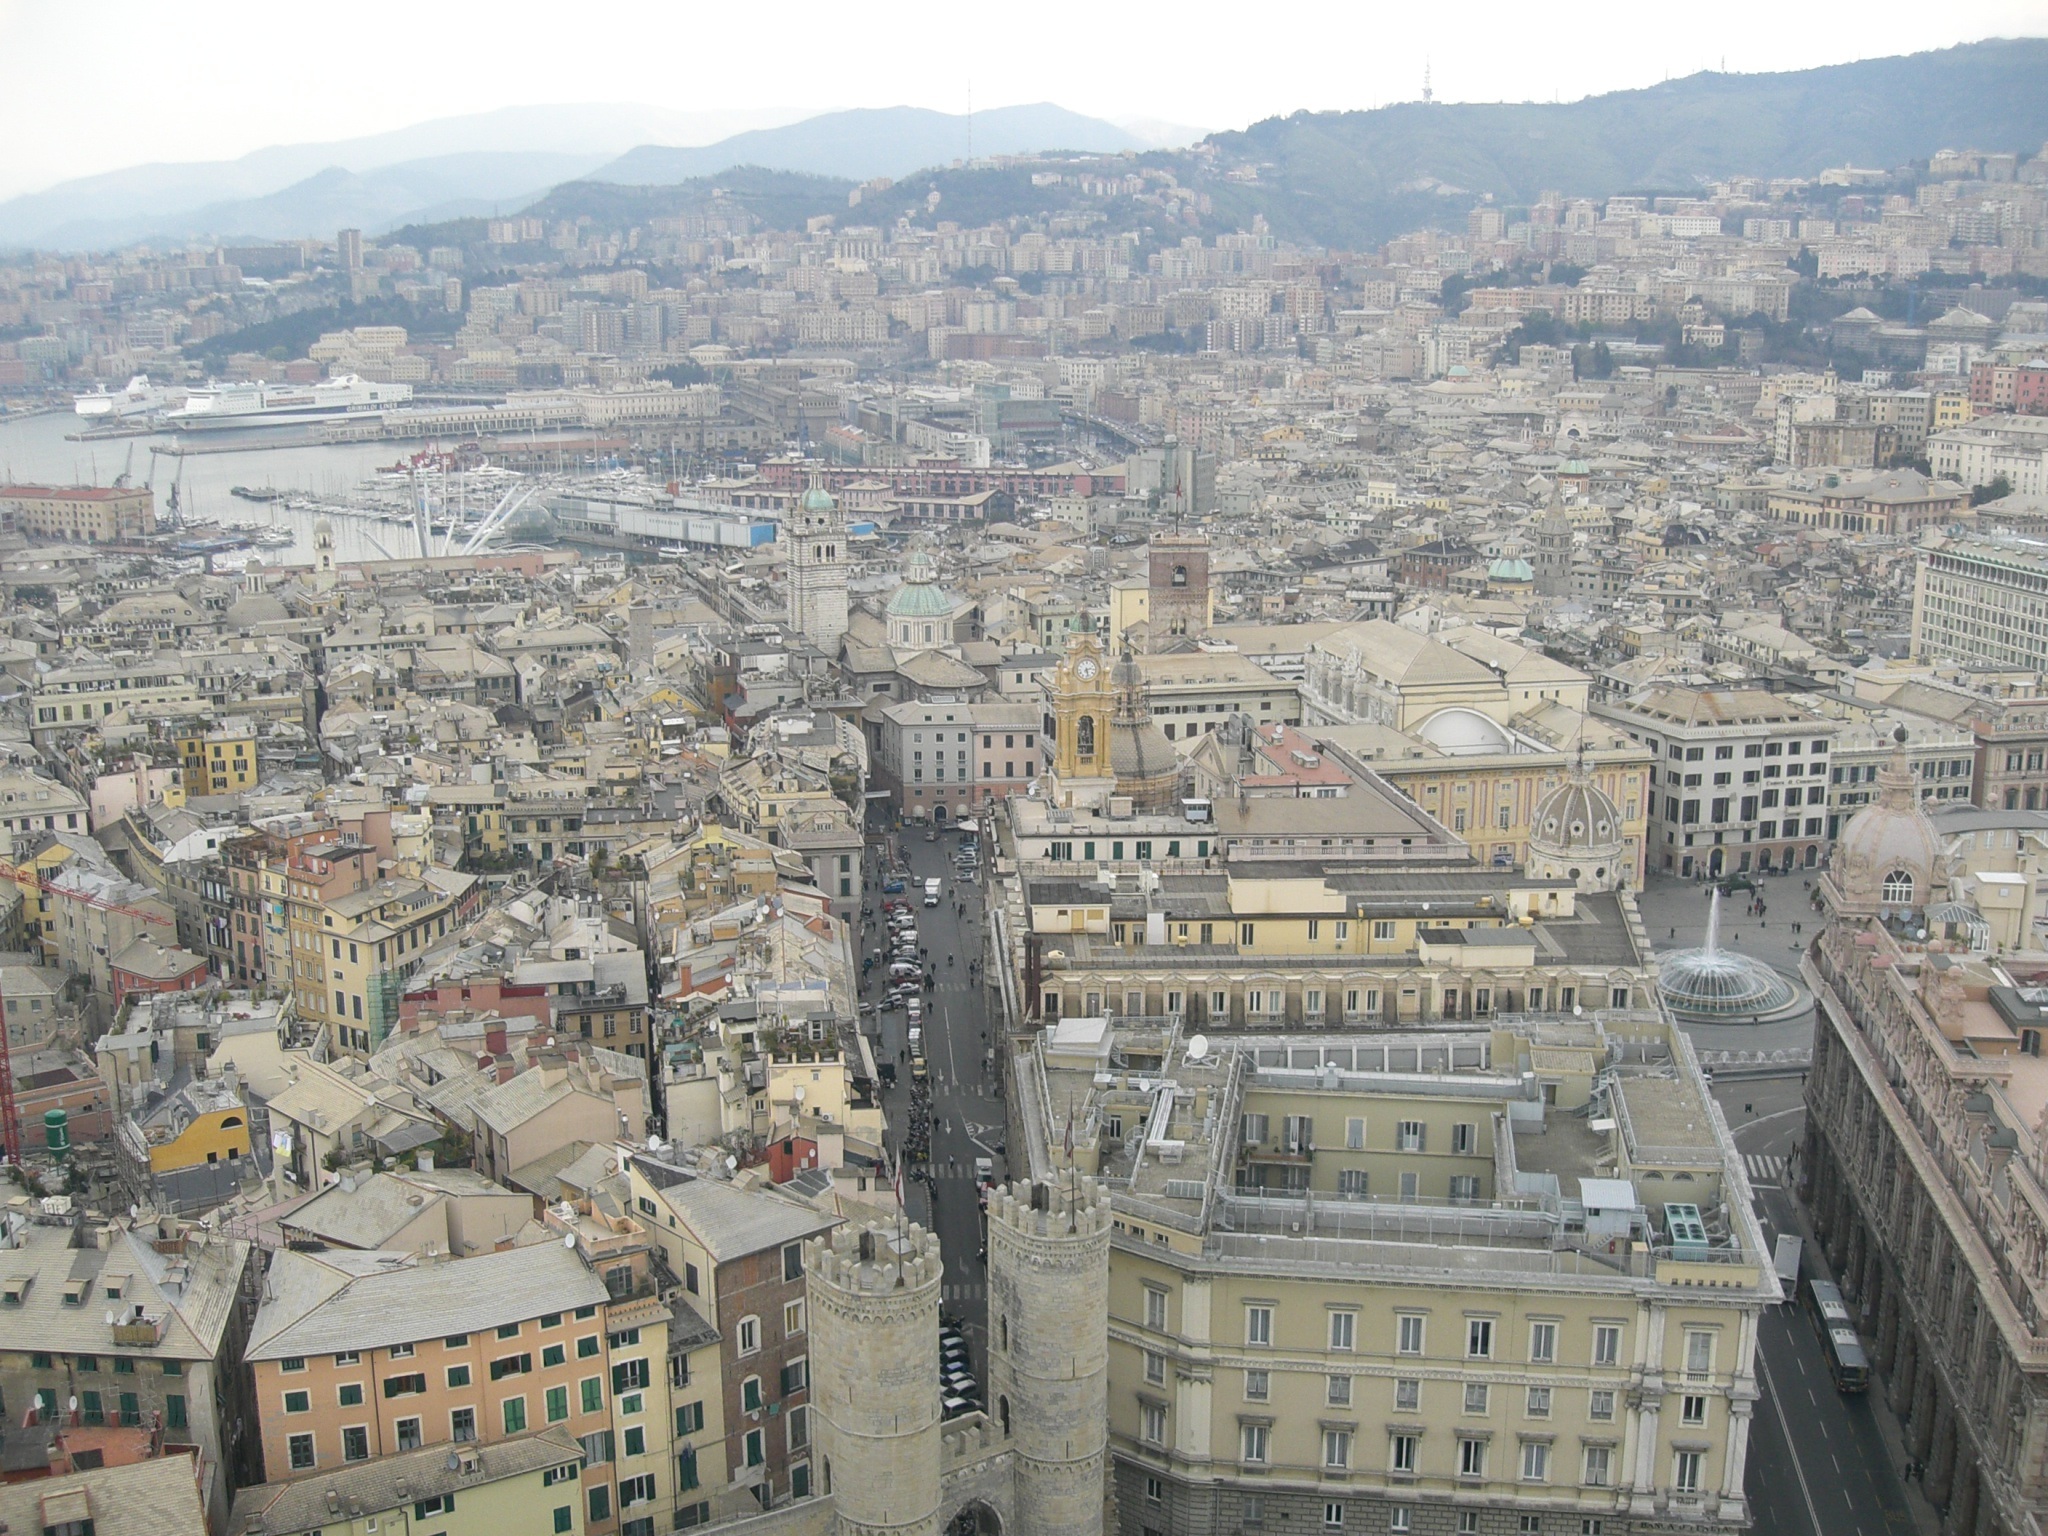
skyline, photography, town, city, cityscape, panorama, downtown, italy, cathedral, overview, center, neighbourhood, bird's eye view, aerial photography, historic site, genoa, residential area, human settlement